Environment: real
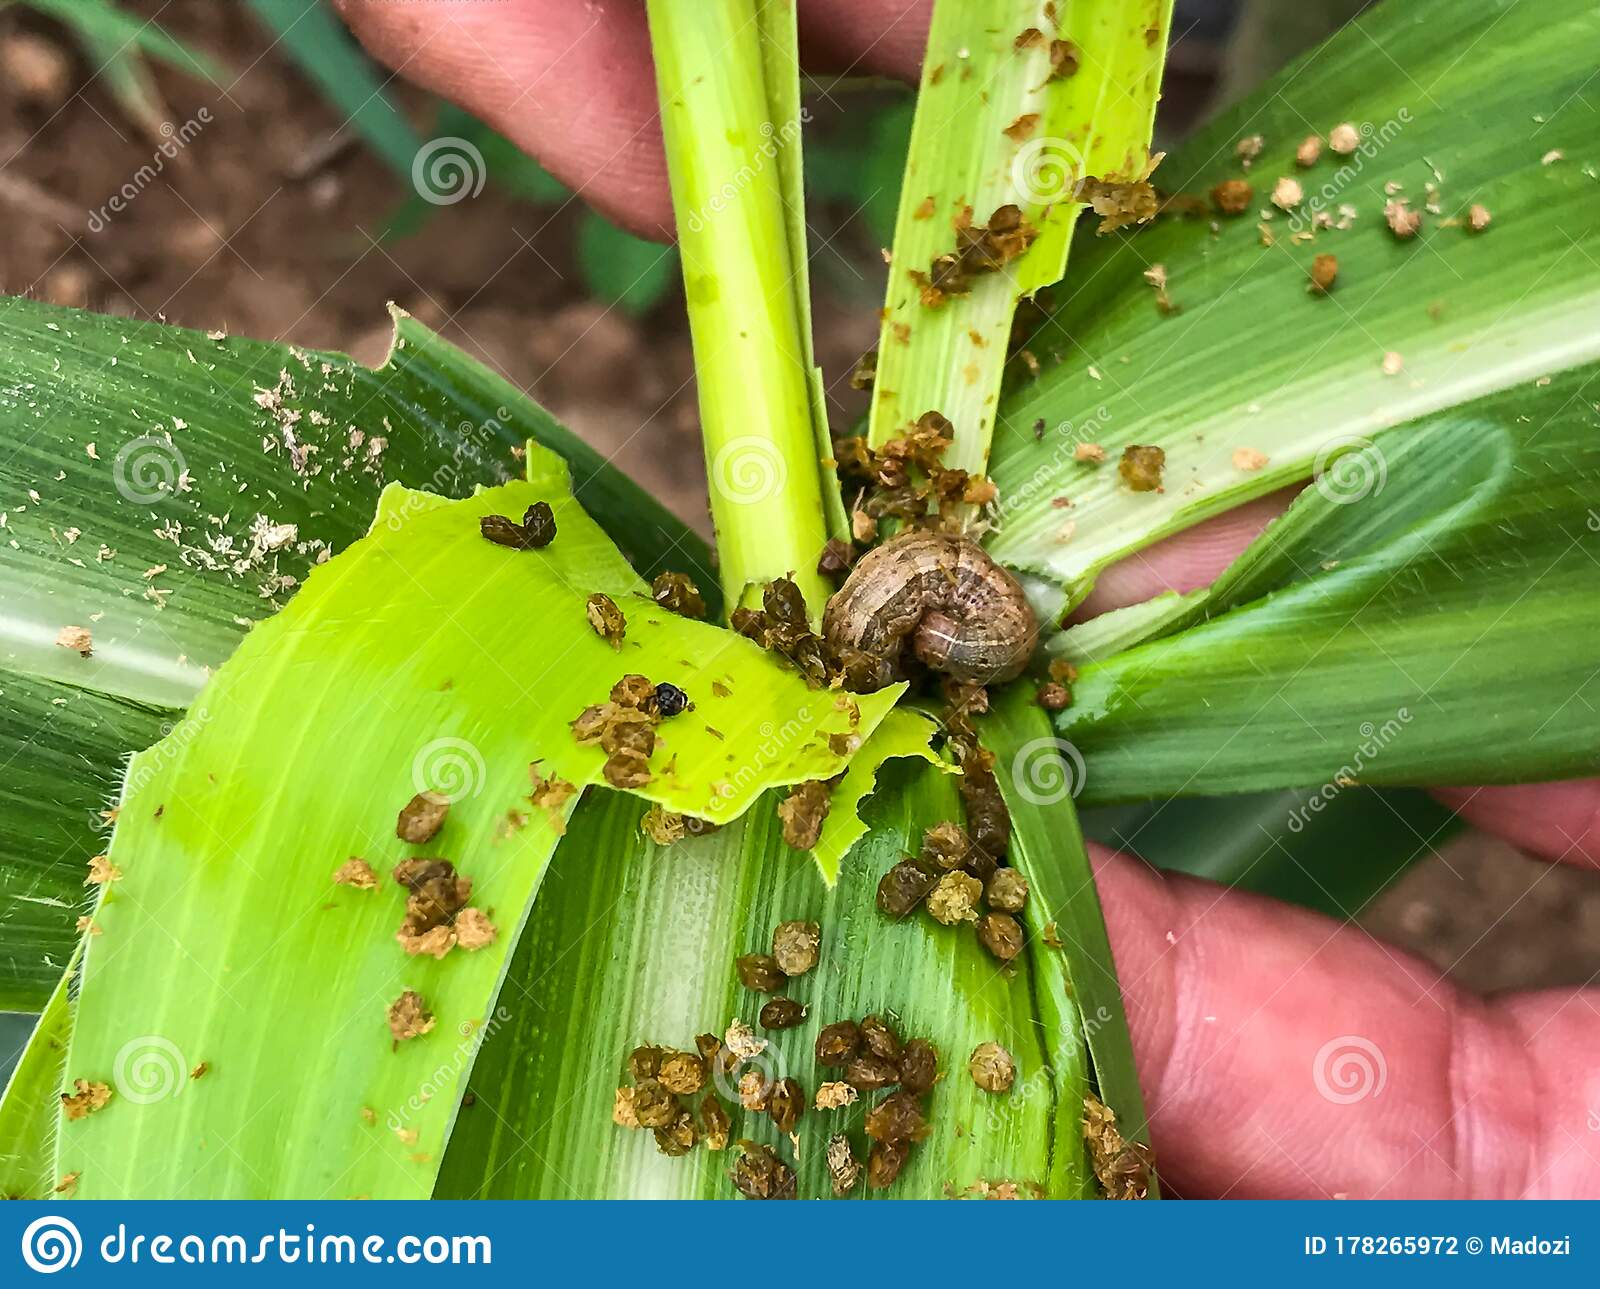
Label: fall_armyworm